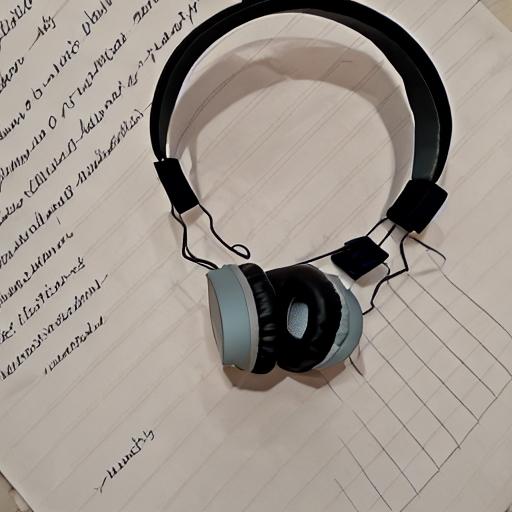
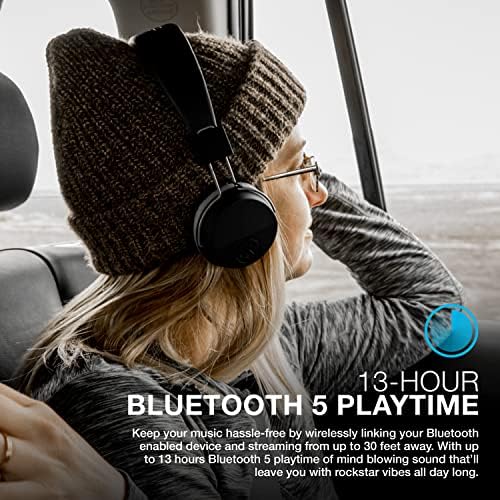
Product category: headphones
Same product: no